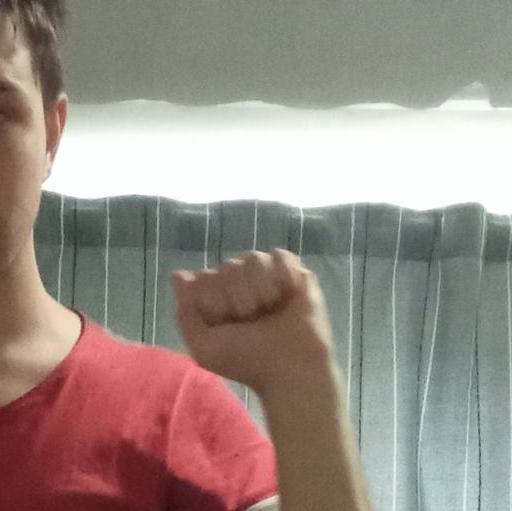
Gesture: fist